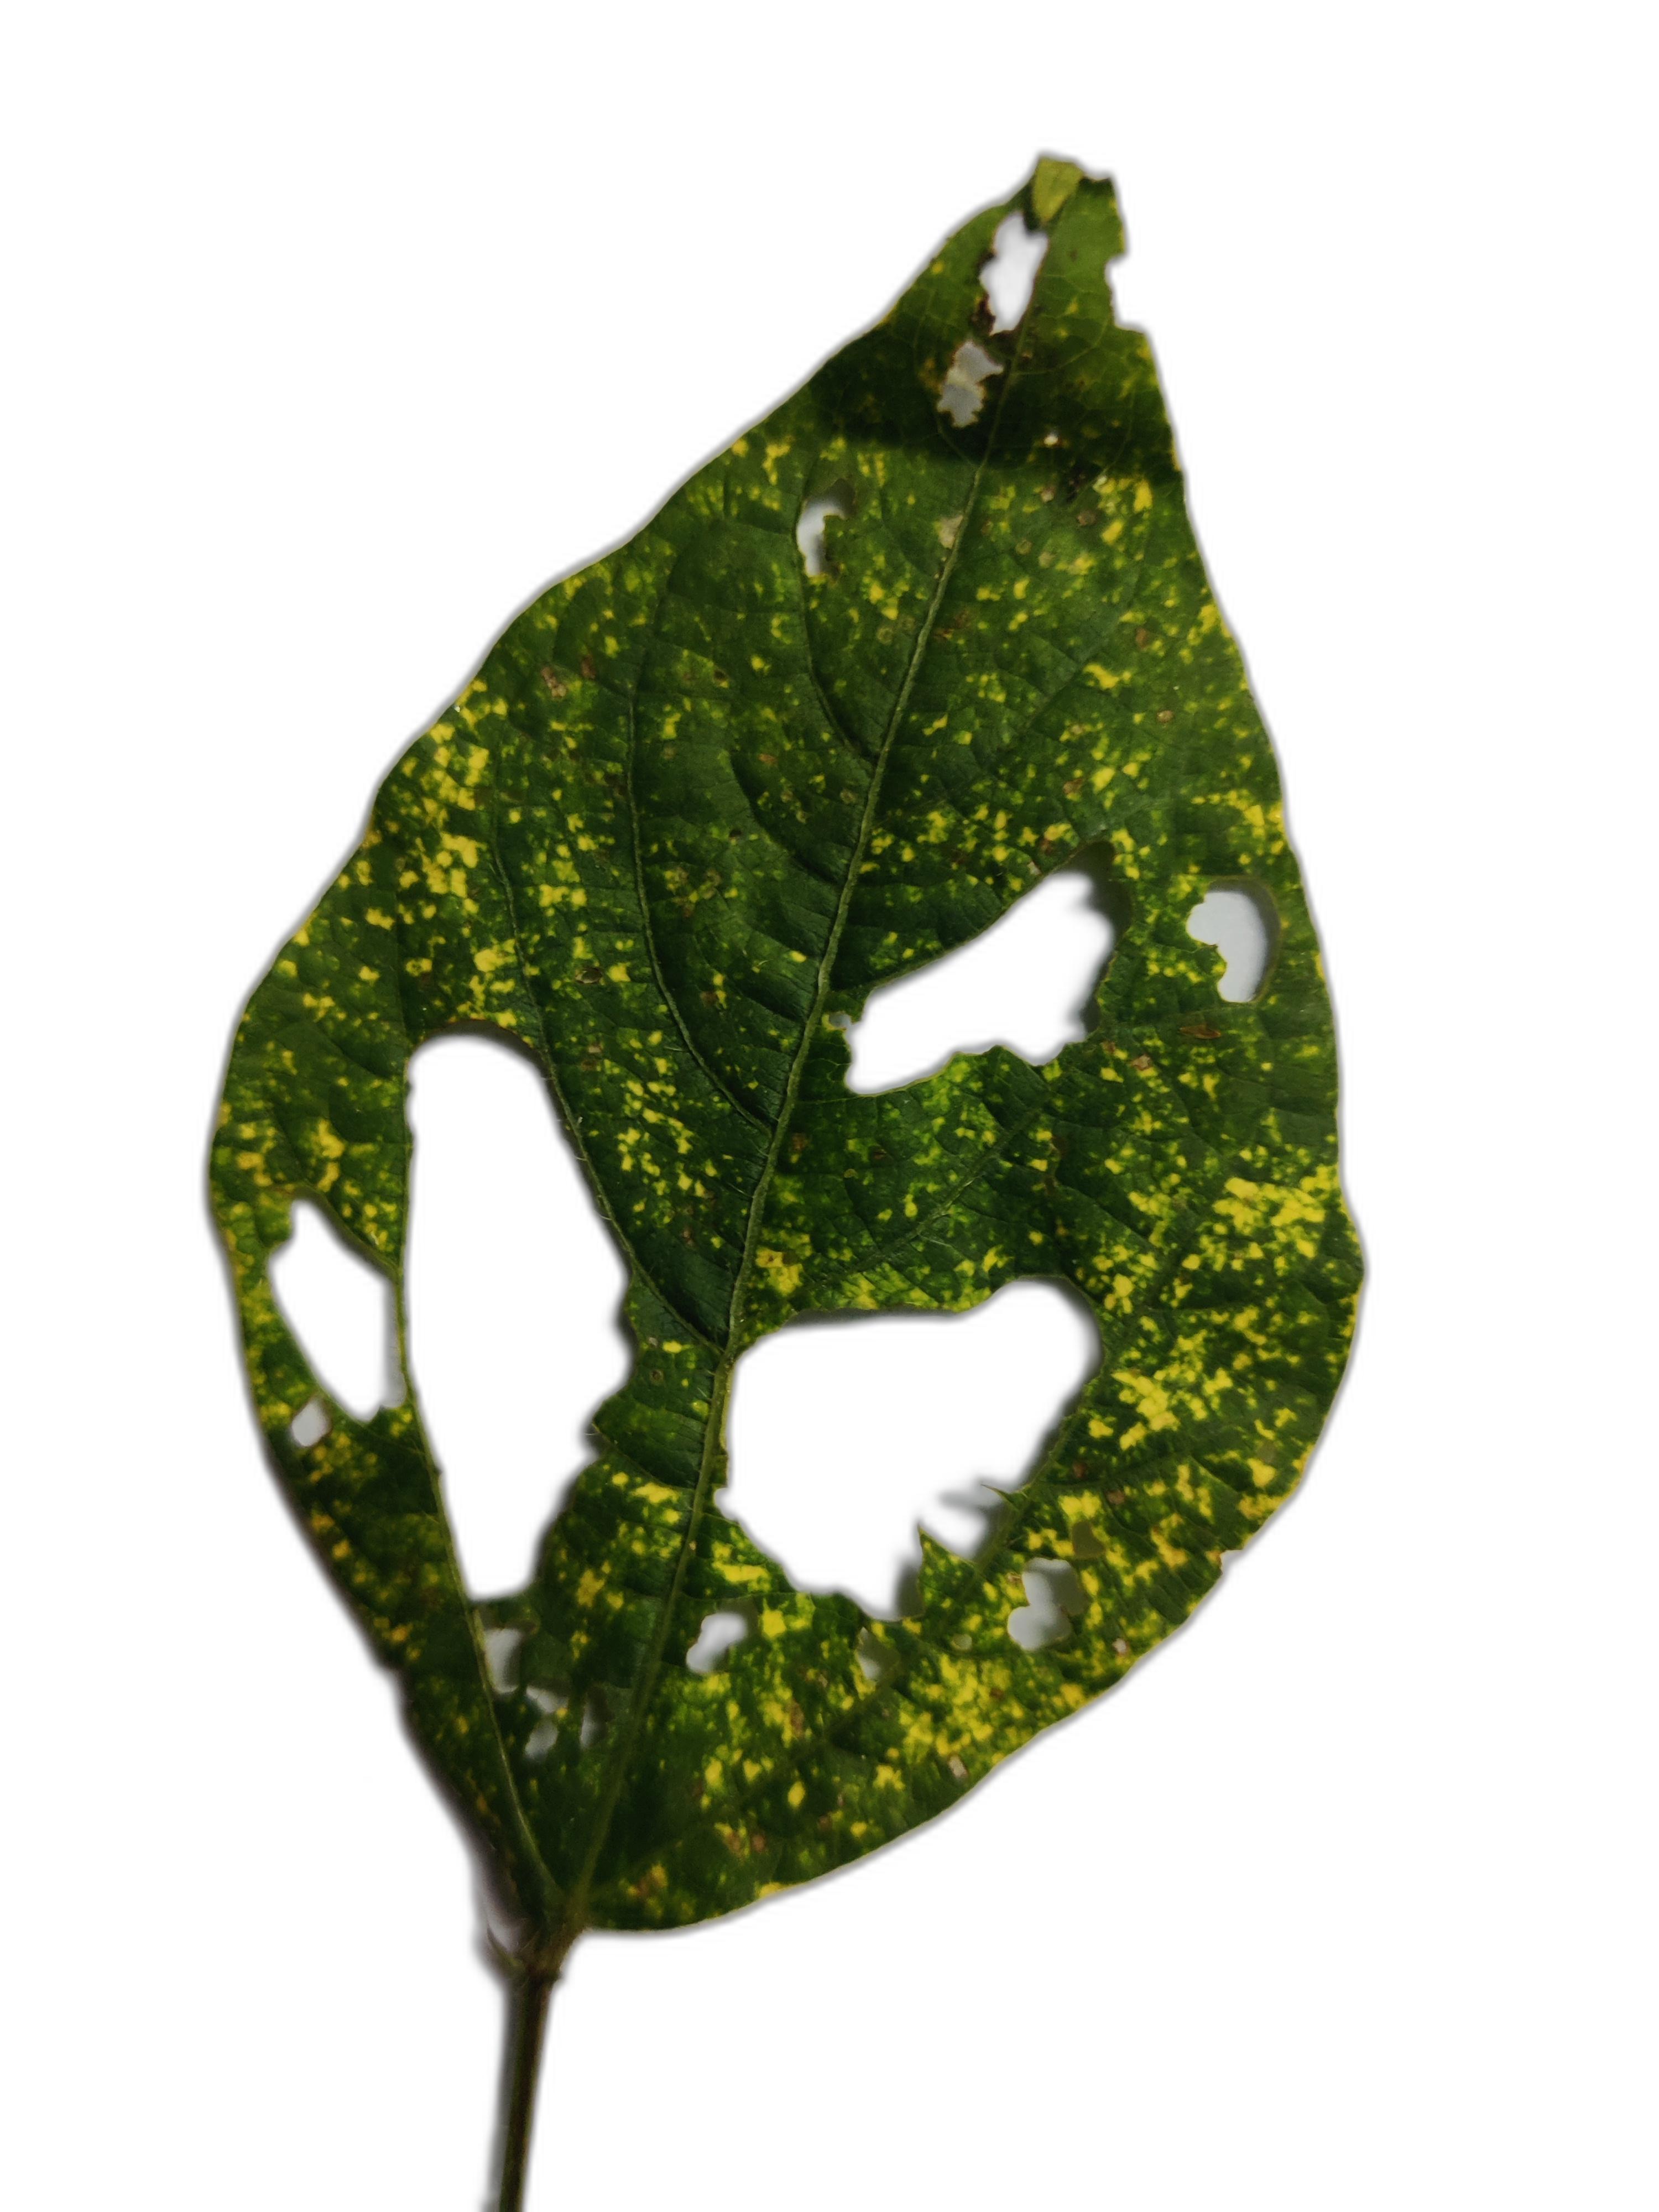
Label: Yellow Mosaic